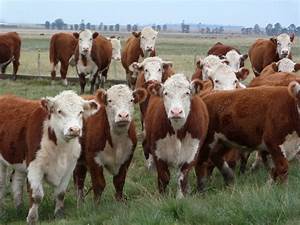
Label: mucca